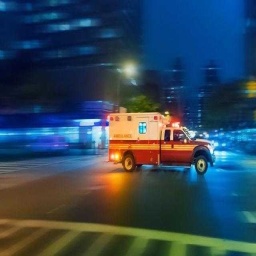
Label: ambulance